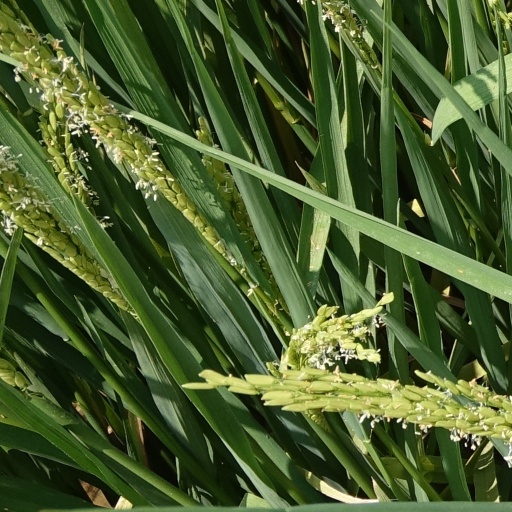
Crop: rice